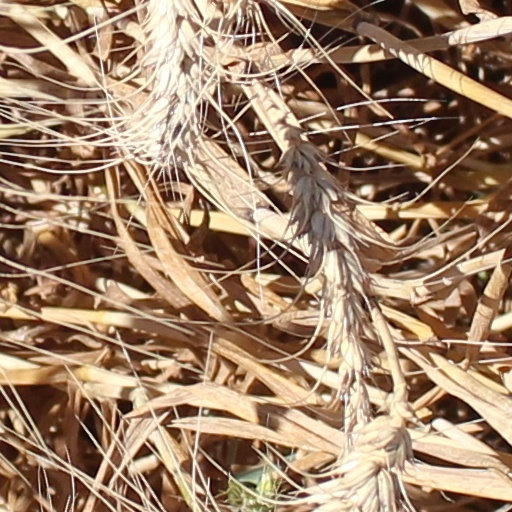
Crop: wheat